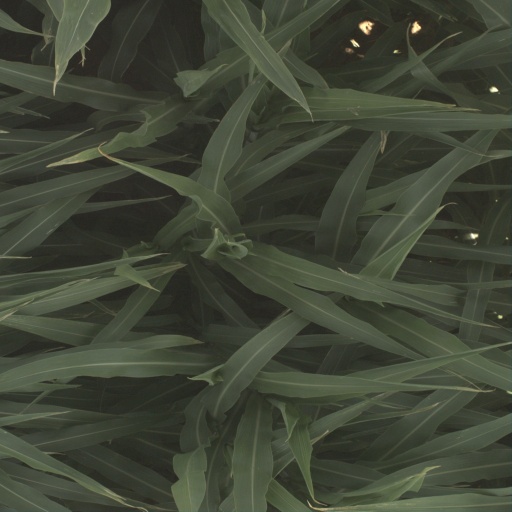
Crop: sorghum